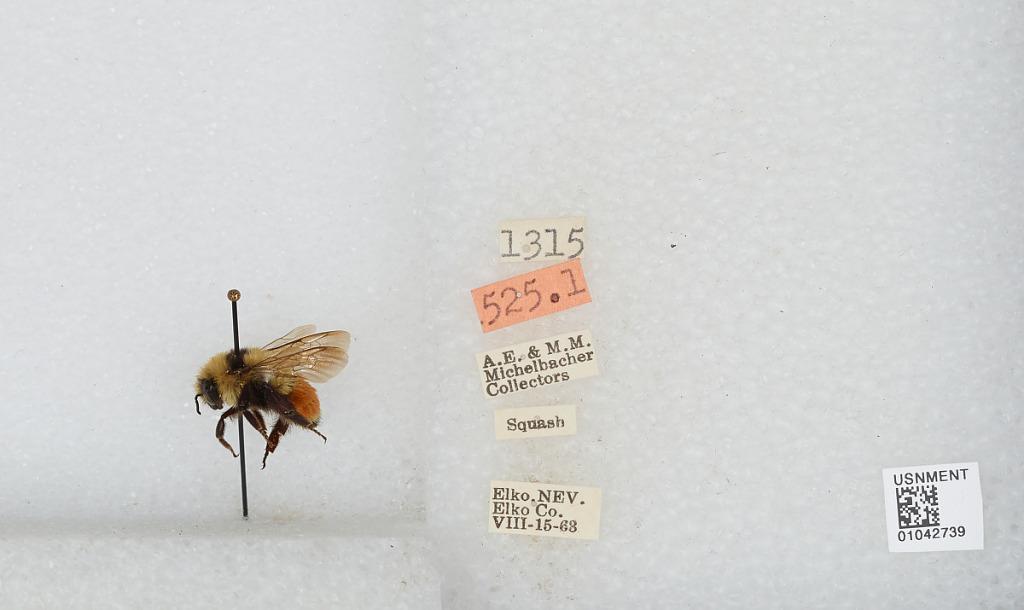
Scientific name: Bombus sp.
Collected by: A. Michelbacher & M. Michelbacher
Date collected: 1963-8-15
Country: United States
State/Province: Nevada
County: Elko
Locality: Elko
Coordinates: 40.83, -115.77